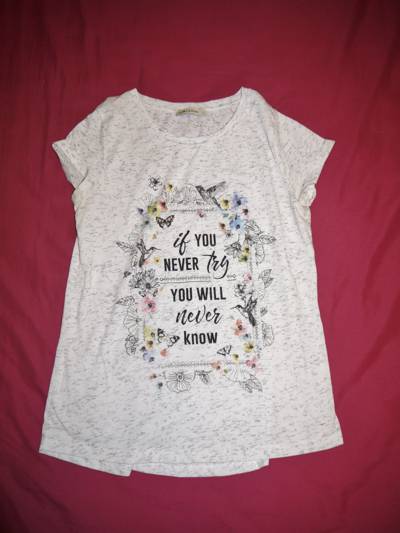
Waste category: clothes